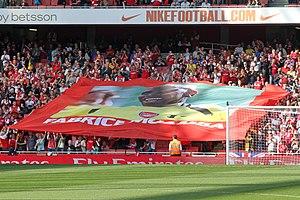
Fabrice Ndala Muamba, né le 6 avril 1988 à Kinshasa, est un footballeur anglais évoluant au poste de milieu de terrain.